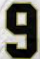
Number: 9